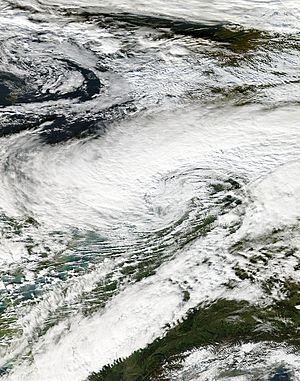
La tempête Christian ou tempête de la Saint Jude est une dépression météorologique ayant généré un épisode de vents violents dans plusieurs pays du nord-ouest de l'Europe à partir du 27 octobre 2013.